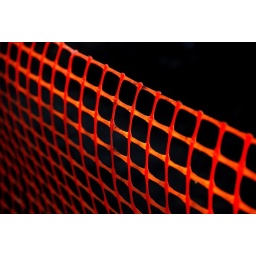
walking by a building site (they are making a playground!) Sun catches the fence.